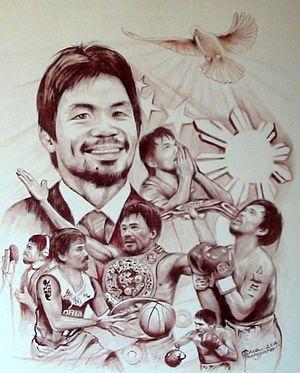
Vincent Castiglia est un peintre et un tatoueur américain. Il est connu pour ses peintures figuratives à caractère métaphysique et souvent cauchemardesques. Il peint exclusivement avec du sang humain sur du papier.